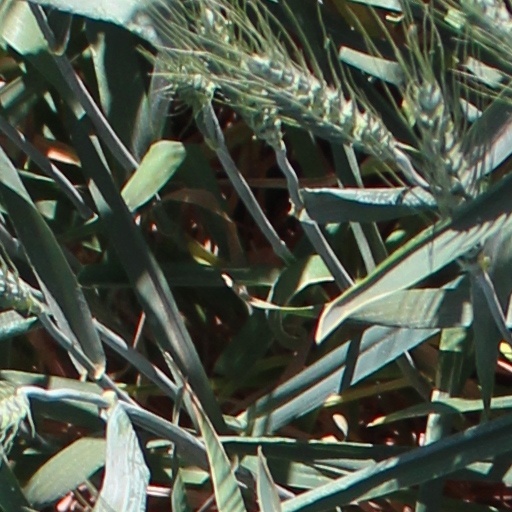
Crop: wheat